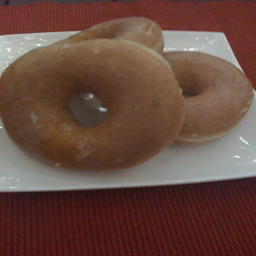
There is a plate with 3 glazed donuts on it.
Three glazed donuts piled on a white plate.
Three sugar-coated donuts sit on a plate.
Three donoughts  stacked ontop of each other on a plate/
Square white plate with three glazed donuts.